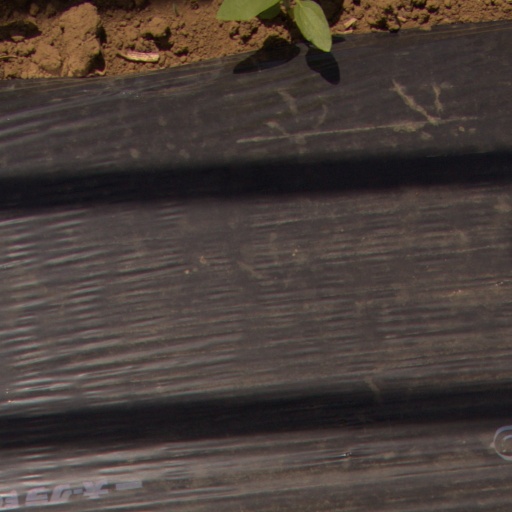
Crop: Jerusalem artichoke